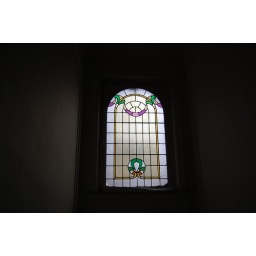
Beautiful window in &amp;quot;our&amp;quot; house in Brussels